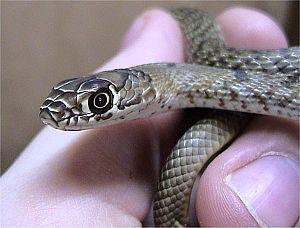
Coluber flagellum est une espèce de serpents de la famille des Colubridae. C'est un serpent non-venimeux dont six sous-espèces sont reconnues.